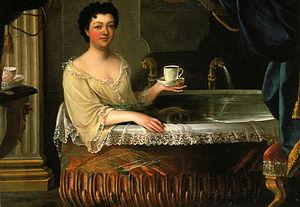
Le déjeuner, ou petit déjeuner, est à l'origine le premier repas de la journée, celui qui se prend au lever ou qui rompt le jeûne. Le déjeuner est également, dans certaines régions francophones, le repas pris au milieu de la journée mais cet article ne traite que du déjeuner du matin.